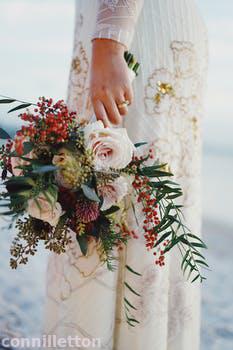
Label: Watermark